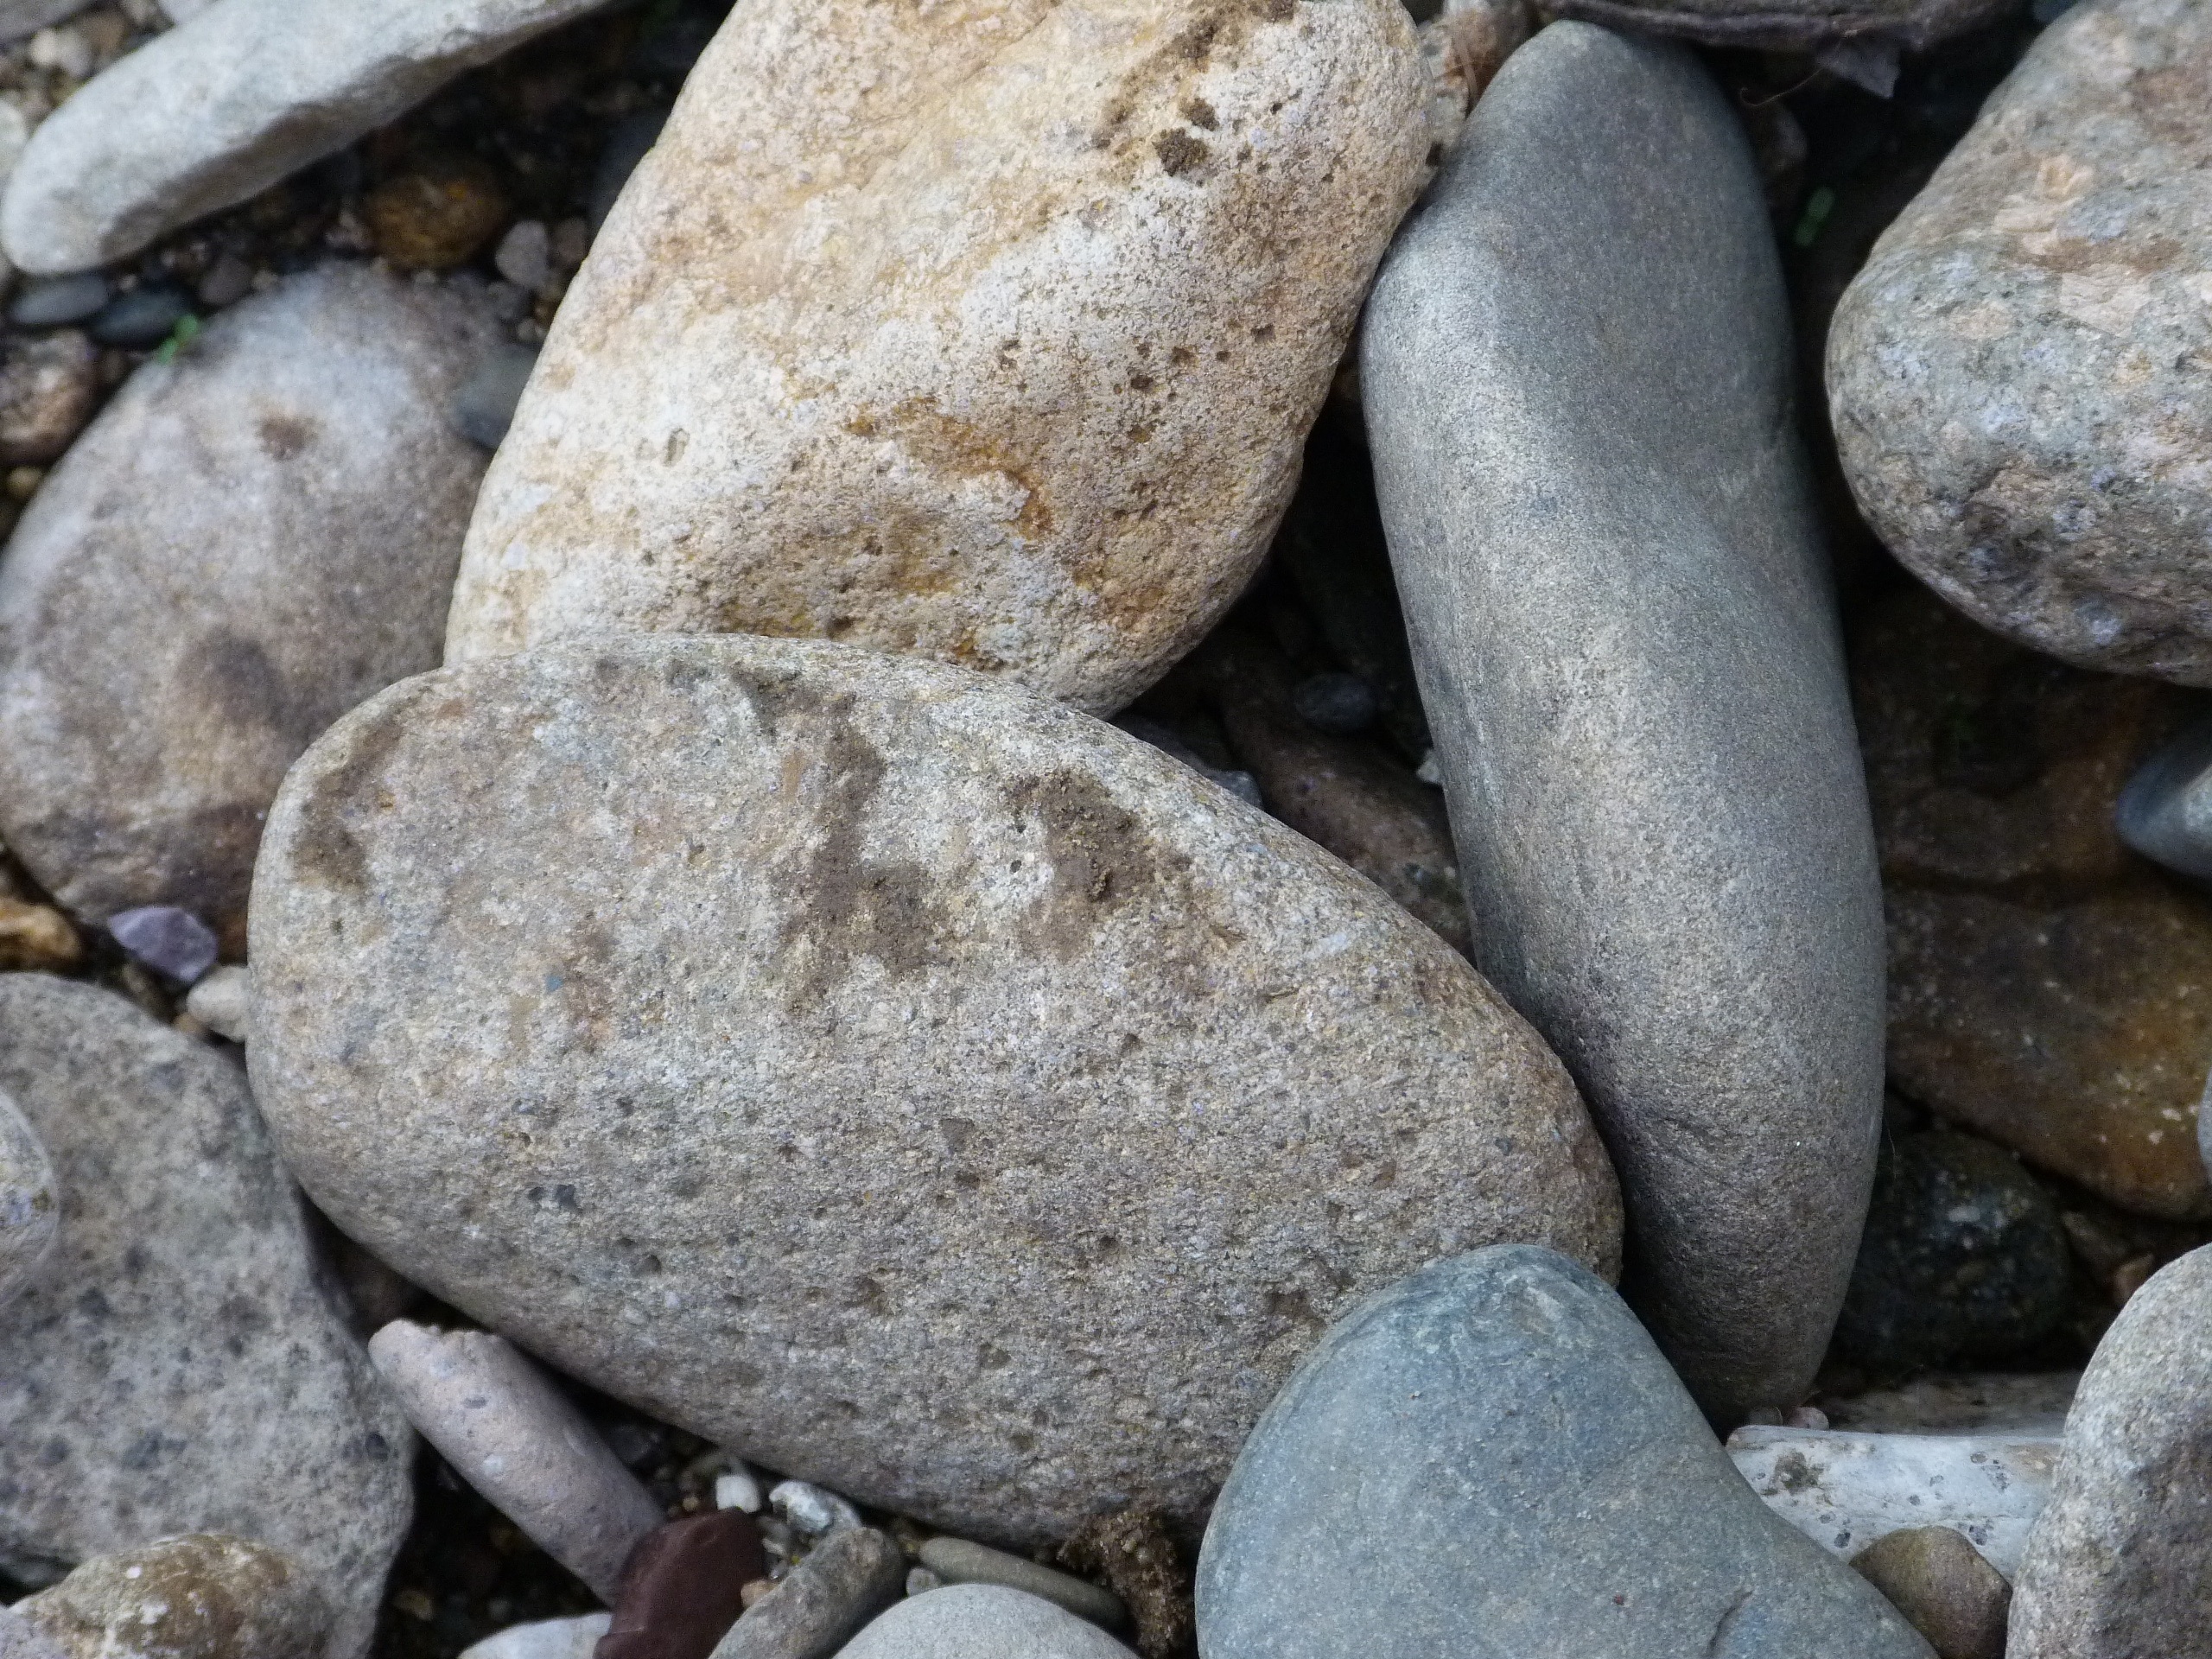
nature, sand, rock, pebble, soil, garden, material, stones, geology, gravel, boulder, garden stones